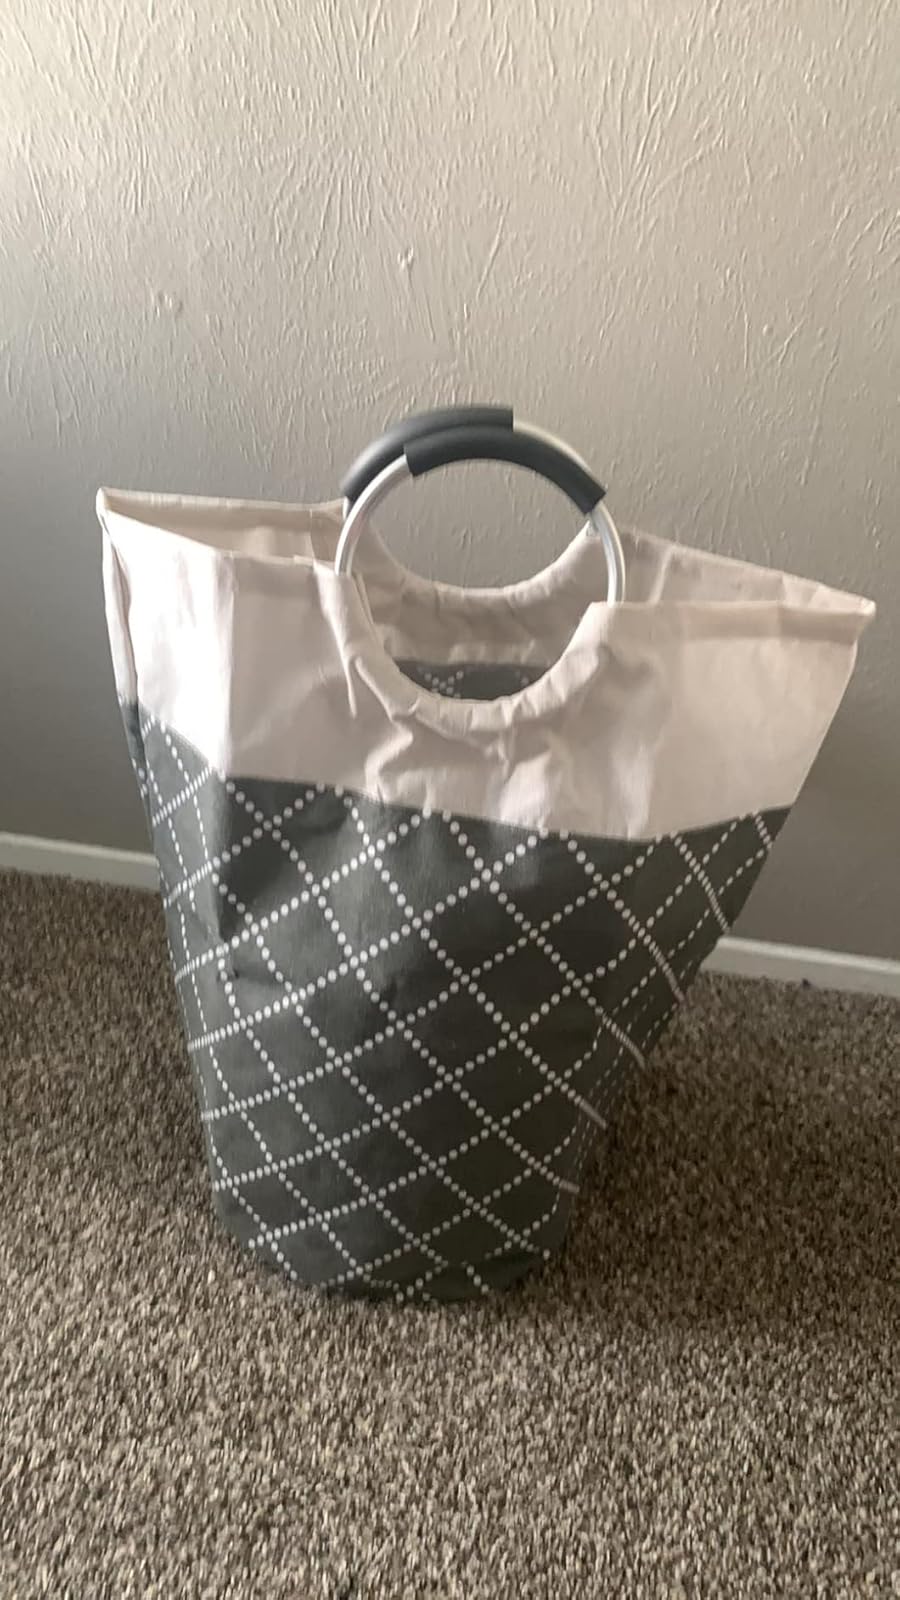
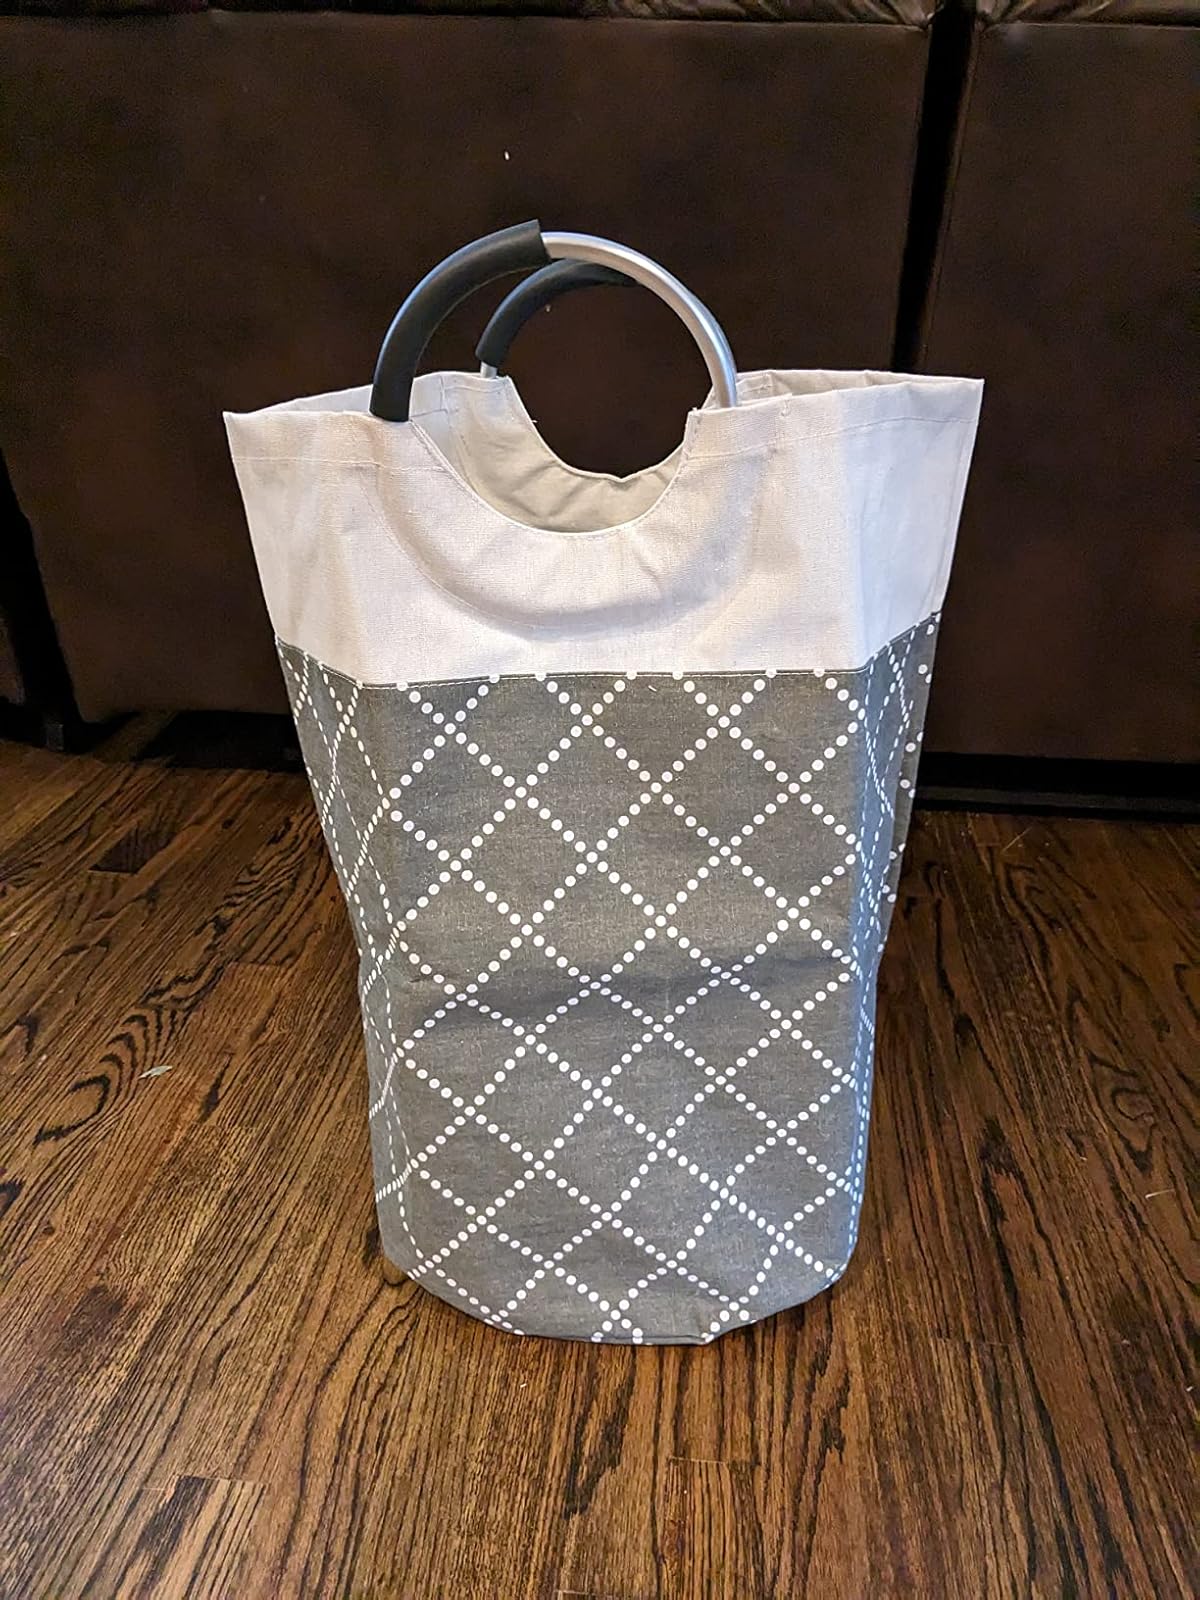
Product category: items_hamper
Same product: yes